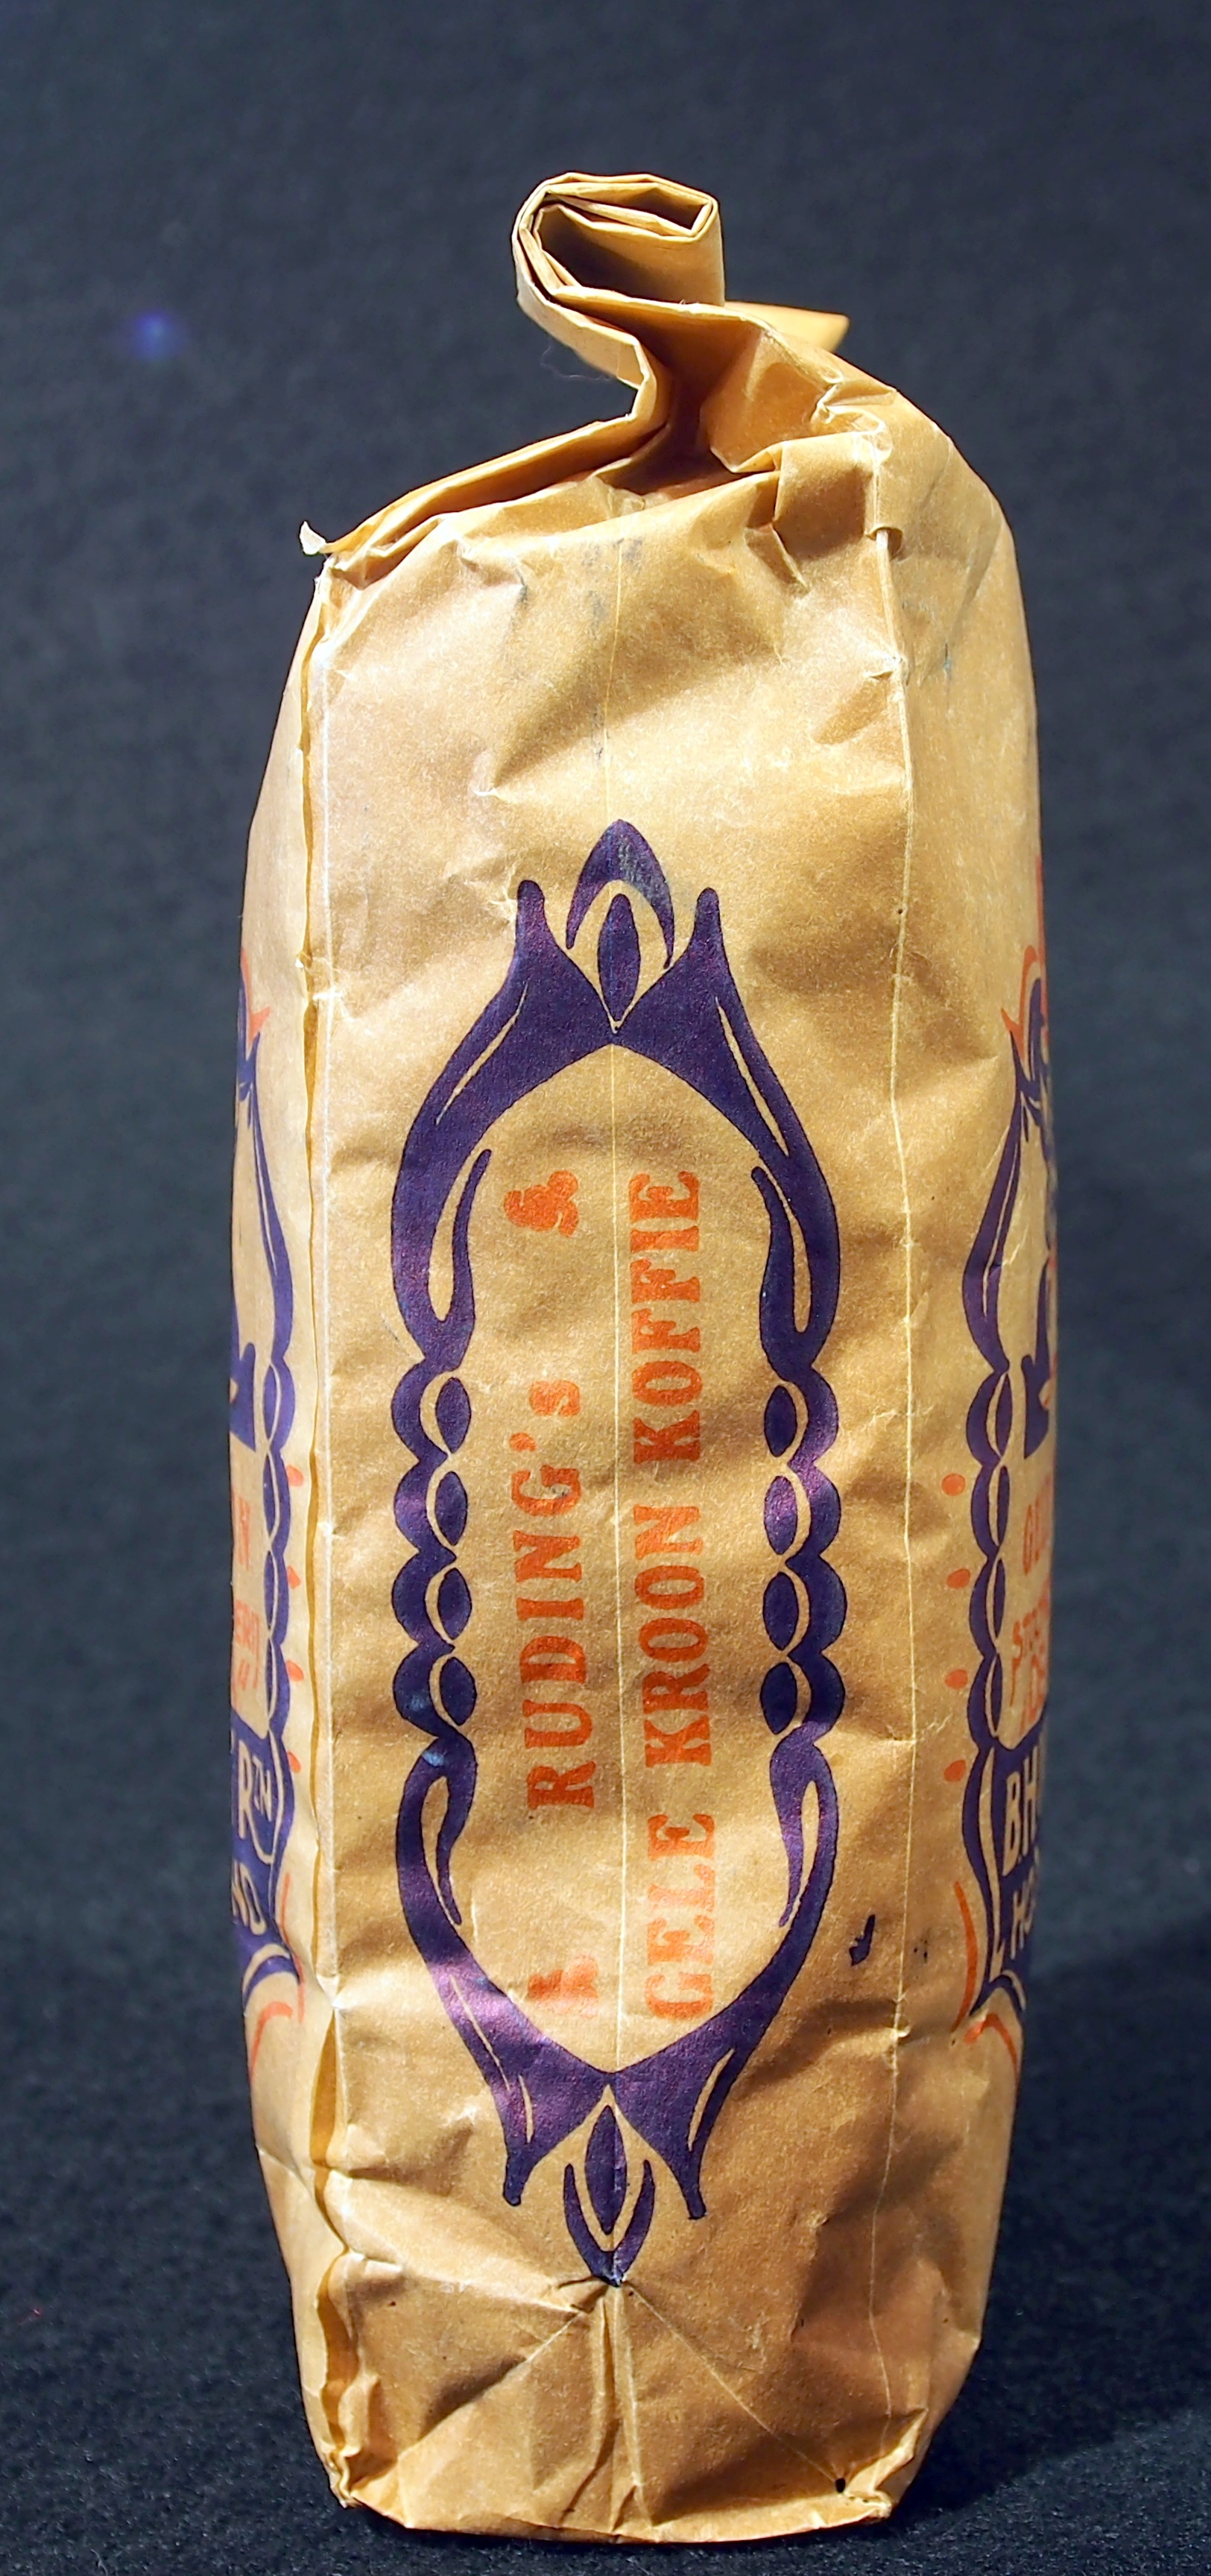
retro, old, food, bag, bottle, historic, handbag, package, storage, product, dutch